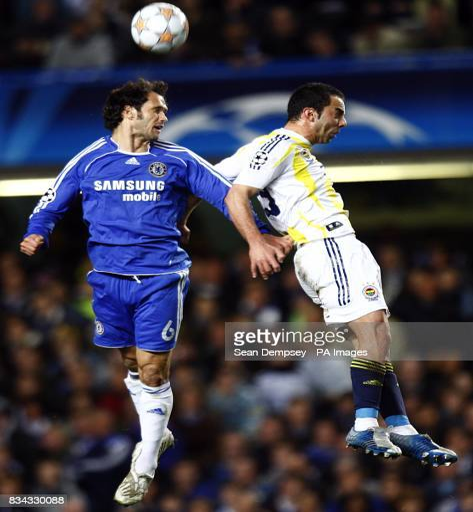
football player and battle for the ball in the air